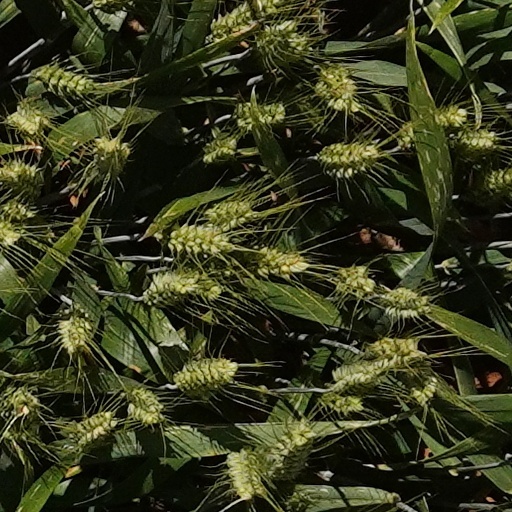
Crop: wheat